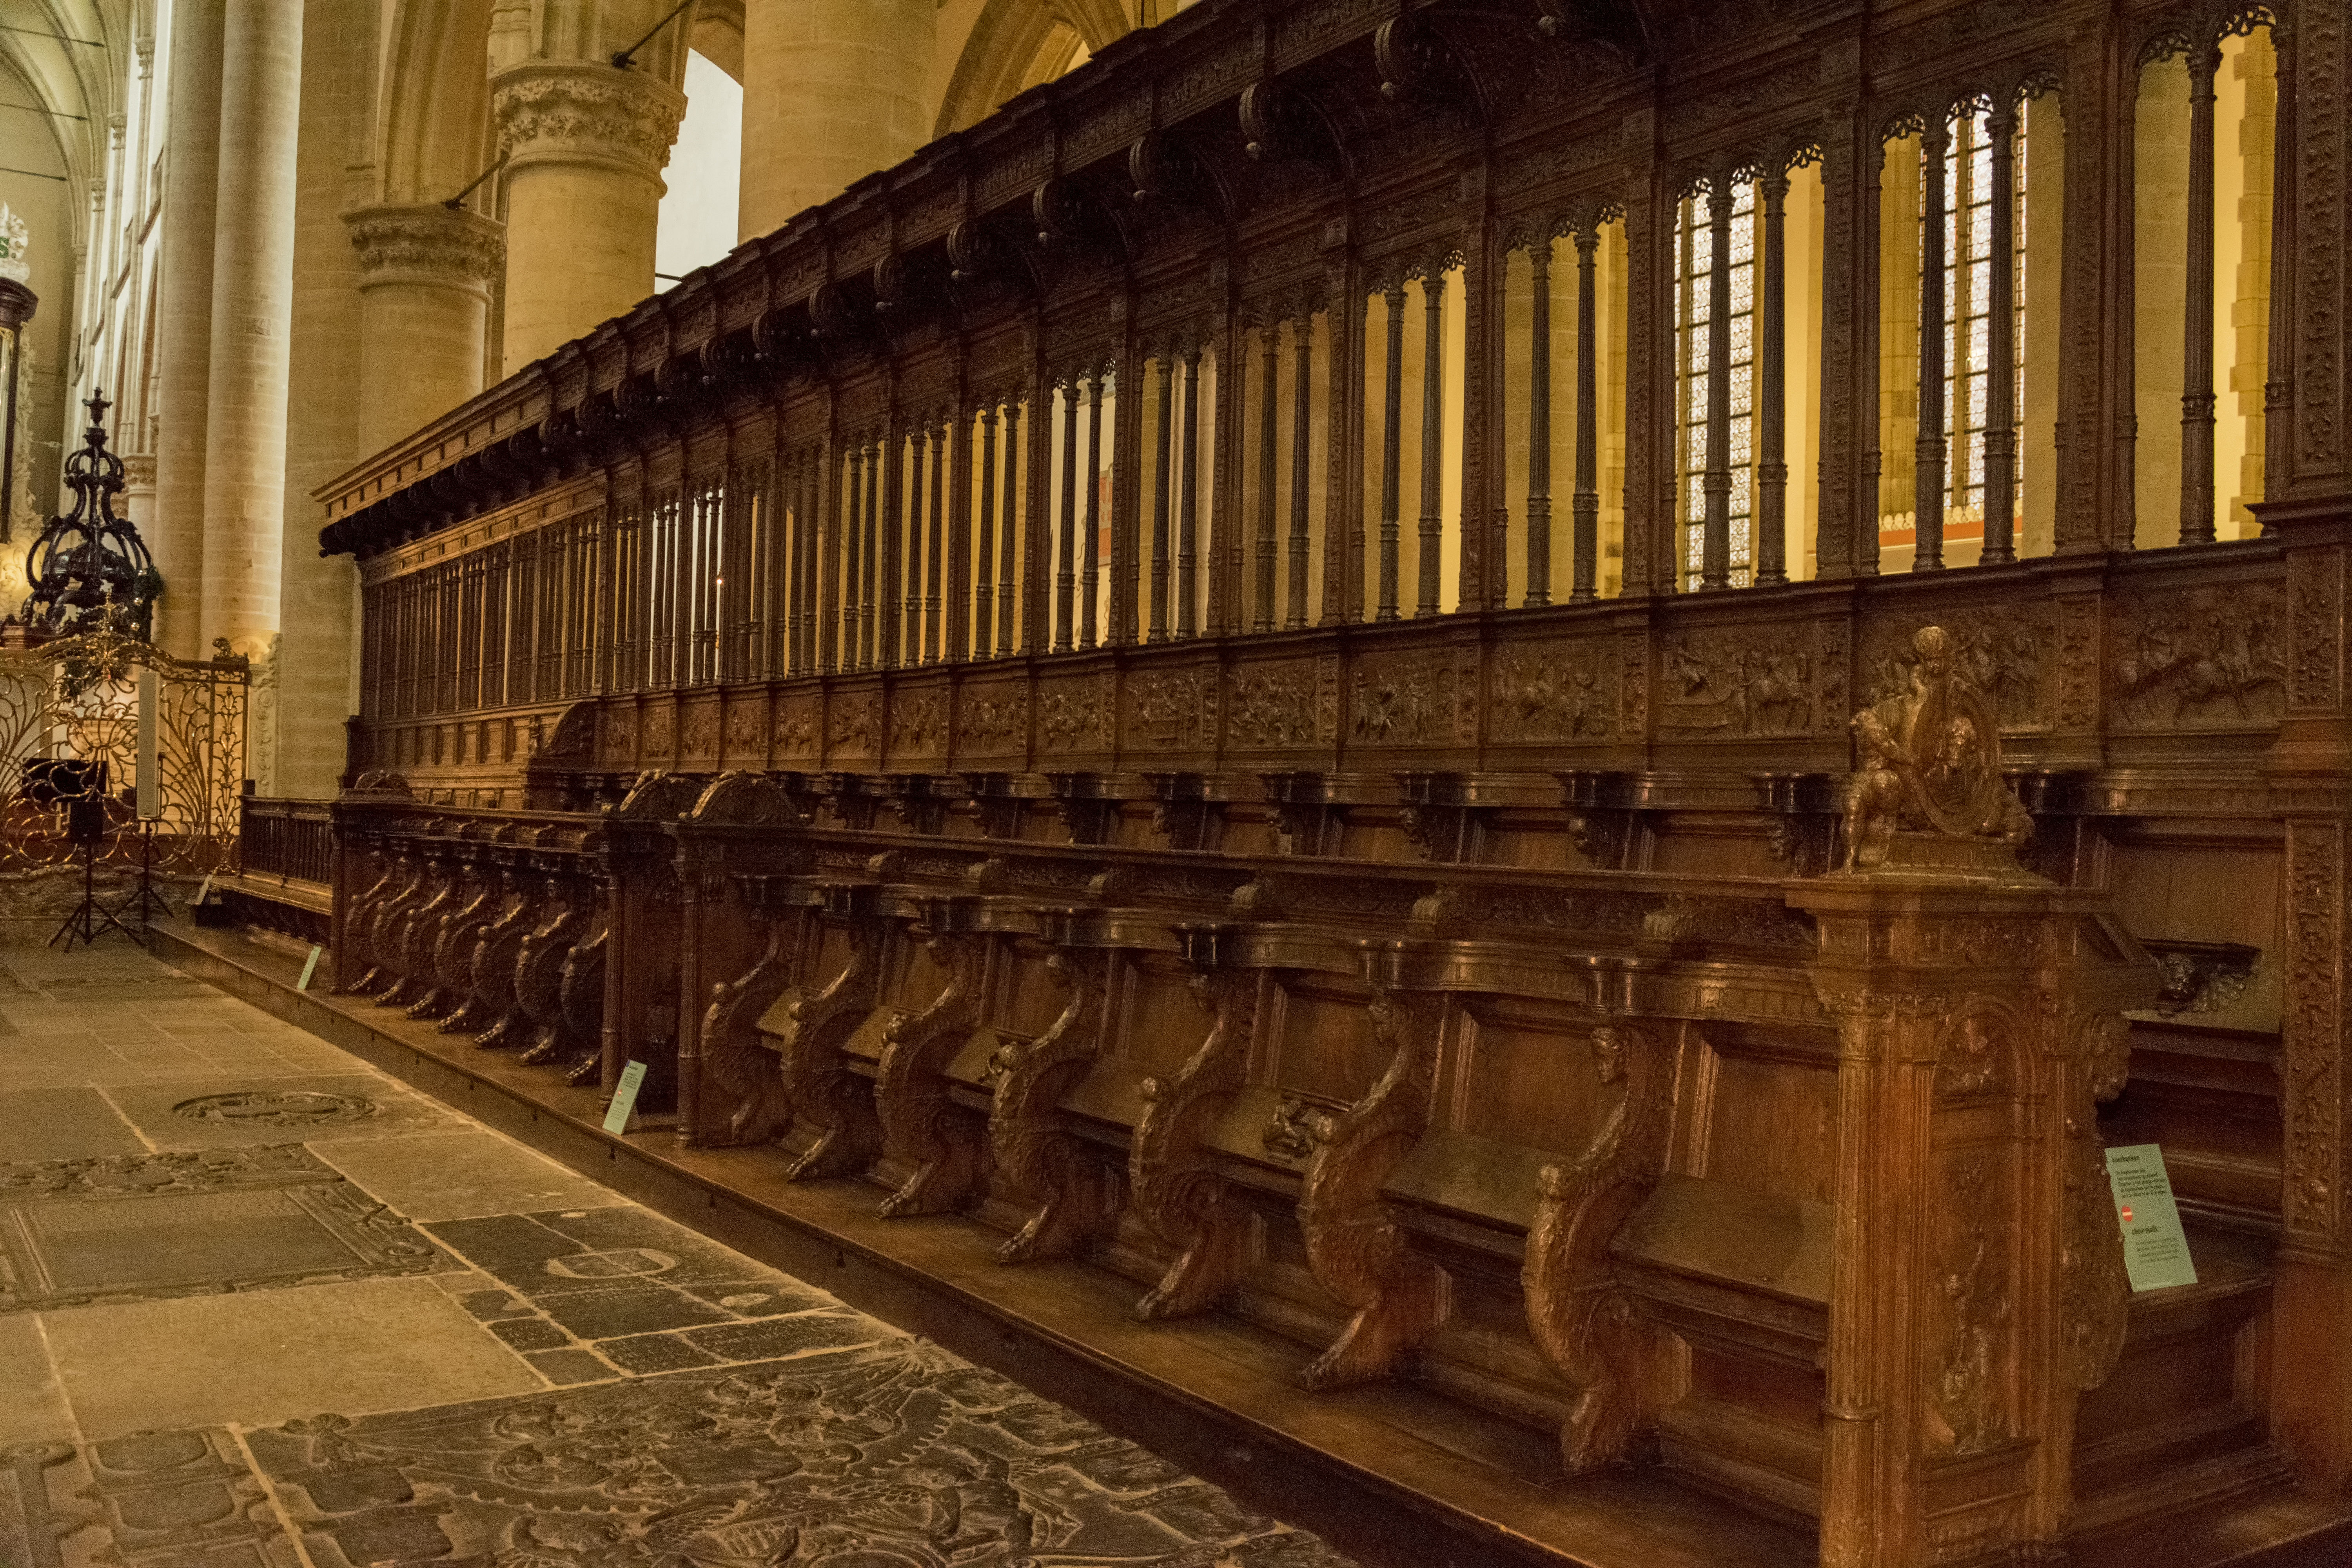
wood, auditorium, building, palace, urban, nikon, place of worship, interior design, nederland, netherlands, cool image, temple, stall, synagogue, urbanphotography, i, paulvandevelde, pdvandevelde, padagudaloma, dordrecht, stadsfotografie, grotekerk, onzelievevrouwekerk, kerkinterieur, koorbanken, nederlandinfotos, ancient history